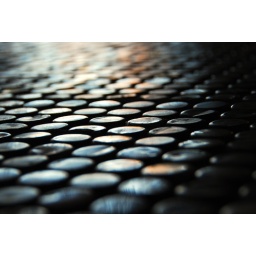
A bottle top table pictured at a restaurant/theatre in Cullinan, 17 February 2008.